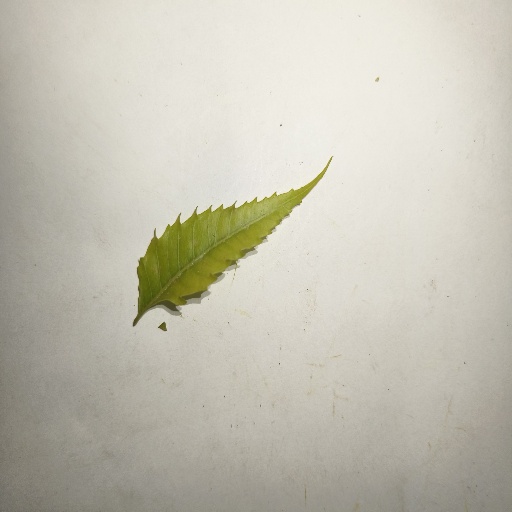
Species: Neem
Leaf condition: Yellow Leaf